Tartan Ten

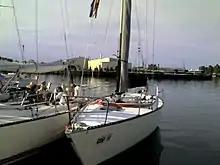
Tartan Tens

The Tartan Ten is a recreational keelboat, built predominantly of fiberglass, with aluminum spars. It has a 7/8 fractional sloop rig, a raked stem, a reverse transom, an internally mounted spade-type rudder controlled by a tiller and a fixed fin keel. It displaces and carries of ballast.